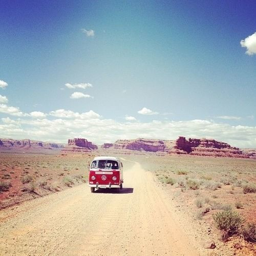
go on a road trip in a camper van